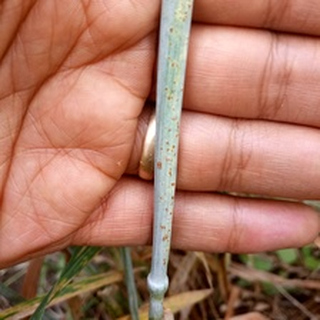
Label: wheat_black_rust